Eglė the Queen of Serpents

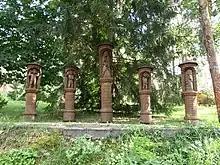
Wooden statues of Egle and her children in Druskininkai "Forest Echo" museum

After meeting the long lost family member, Eglė's relatives do not wish to let her return to the sea and decide to kill Žilvinas. First, his sons are threatened and beaten with the scourge by their uncles, in attempt to make them disclose how to summon their father; however, they remain silent and do not betray him. Finally, a frightened daughter tells them the grass snake summoning chant: